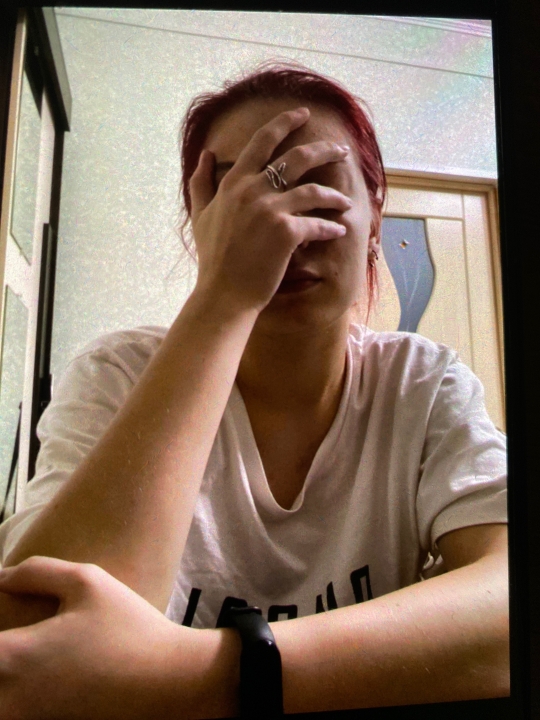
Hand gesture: no_gesture